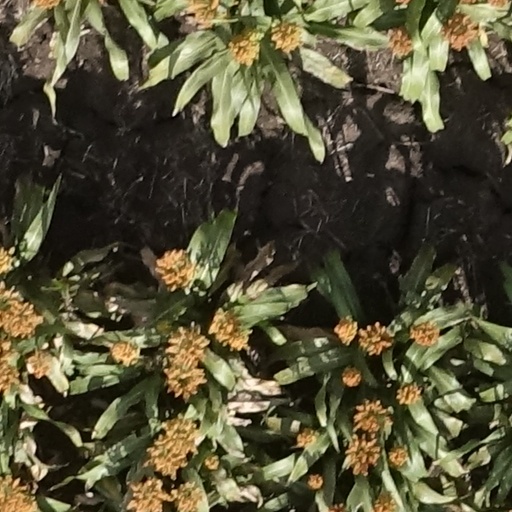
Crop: sorghum